Youngtown Oval

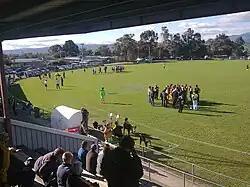

Youngtown Memorial Oval is a football ground at Youngtown in the southern suburbs of Launceston, Tasmania, Australia and is home of the South Launceston Football Club in the NTFA.